Joint Rescue Coordination Centre of Northern Norway

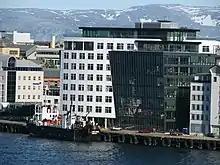
The offices are located adjacent to Telenor Maritime Radio's Bodø Radio at Jakhelln Brygge, Bodø

JRCC NN is organized as government agency subordinate to the Ministry of Justice and Public Security, and is based in Bodø. Its search and rescue region of responsibility, defined by the International Maritime Organization and International Civil Aviation Organization, covers Southern Norway—specified as following the 65th parallel north in the Norwegian Sea and the border between Nord-Trøndelag and Nordland on land. To the south lies the responsibility of the Joint Rescue Coordination Centre of Southern Norway, based in Sola. The JRCC NN's geographic borders towards neighboring countries roughly corresponds to that of Norway's exclusive economic zone (EEZ) and flight information region, with exceptions. To the west the border follows the prime meridian and extends as far north as the North Pole. To the east the border runs along the 35th meridian east south to the Russian/Norwegian border, then following this to the mainland . Thus Svalbard falls within the limits, while Jan Mayen falls outside. The zone covers parts of the Norwegian Sea, the Barents Sea, the Greenland Sea and the Arctic Ocean. There are seven rescue sub-center subordinate JCRR NN—one in each police district as well as one for Svalbard coordinated by the Governor of Svalbard.